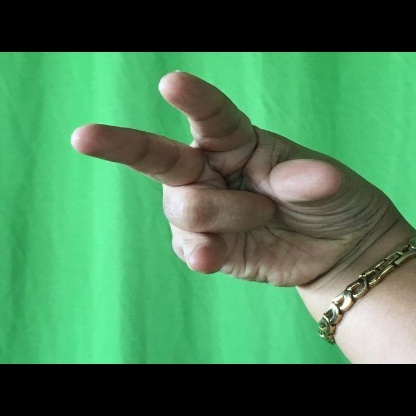
Mudra: Kangulam